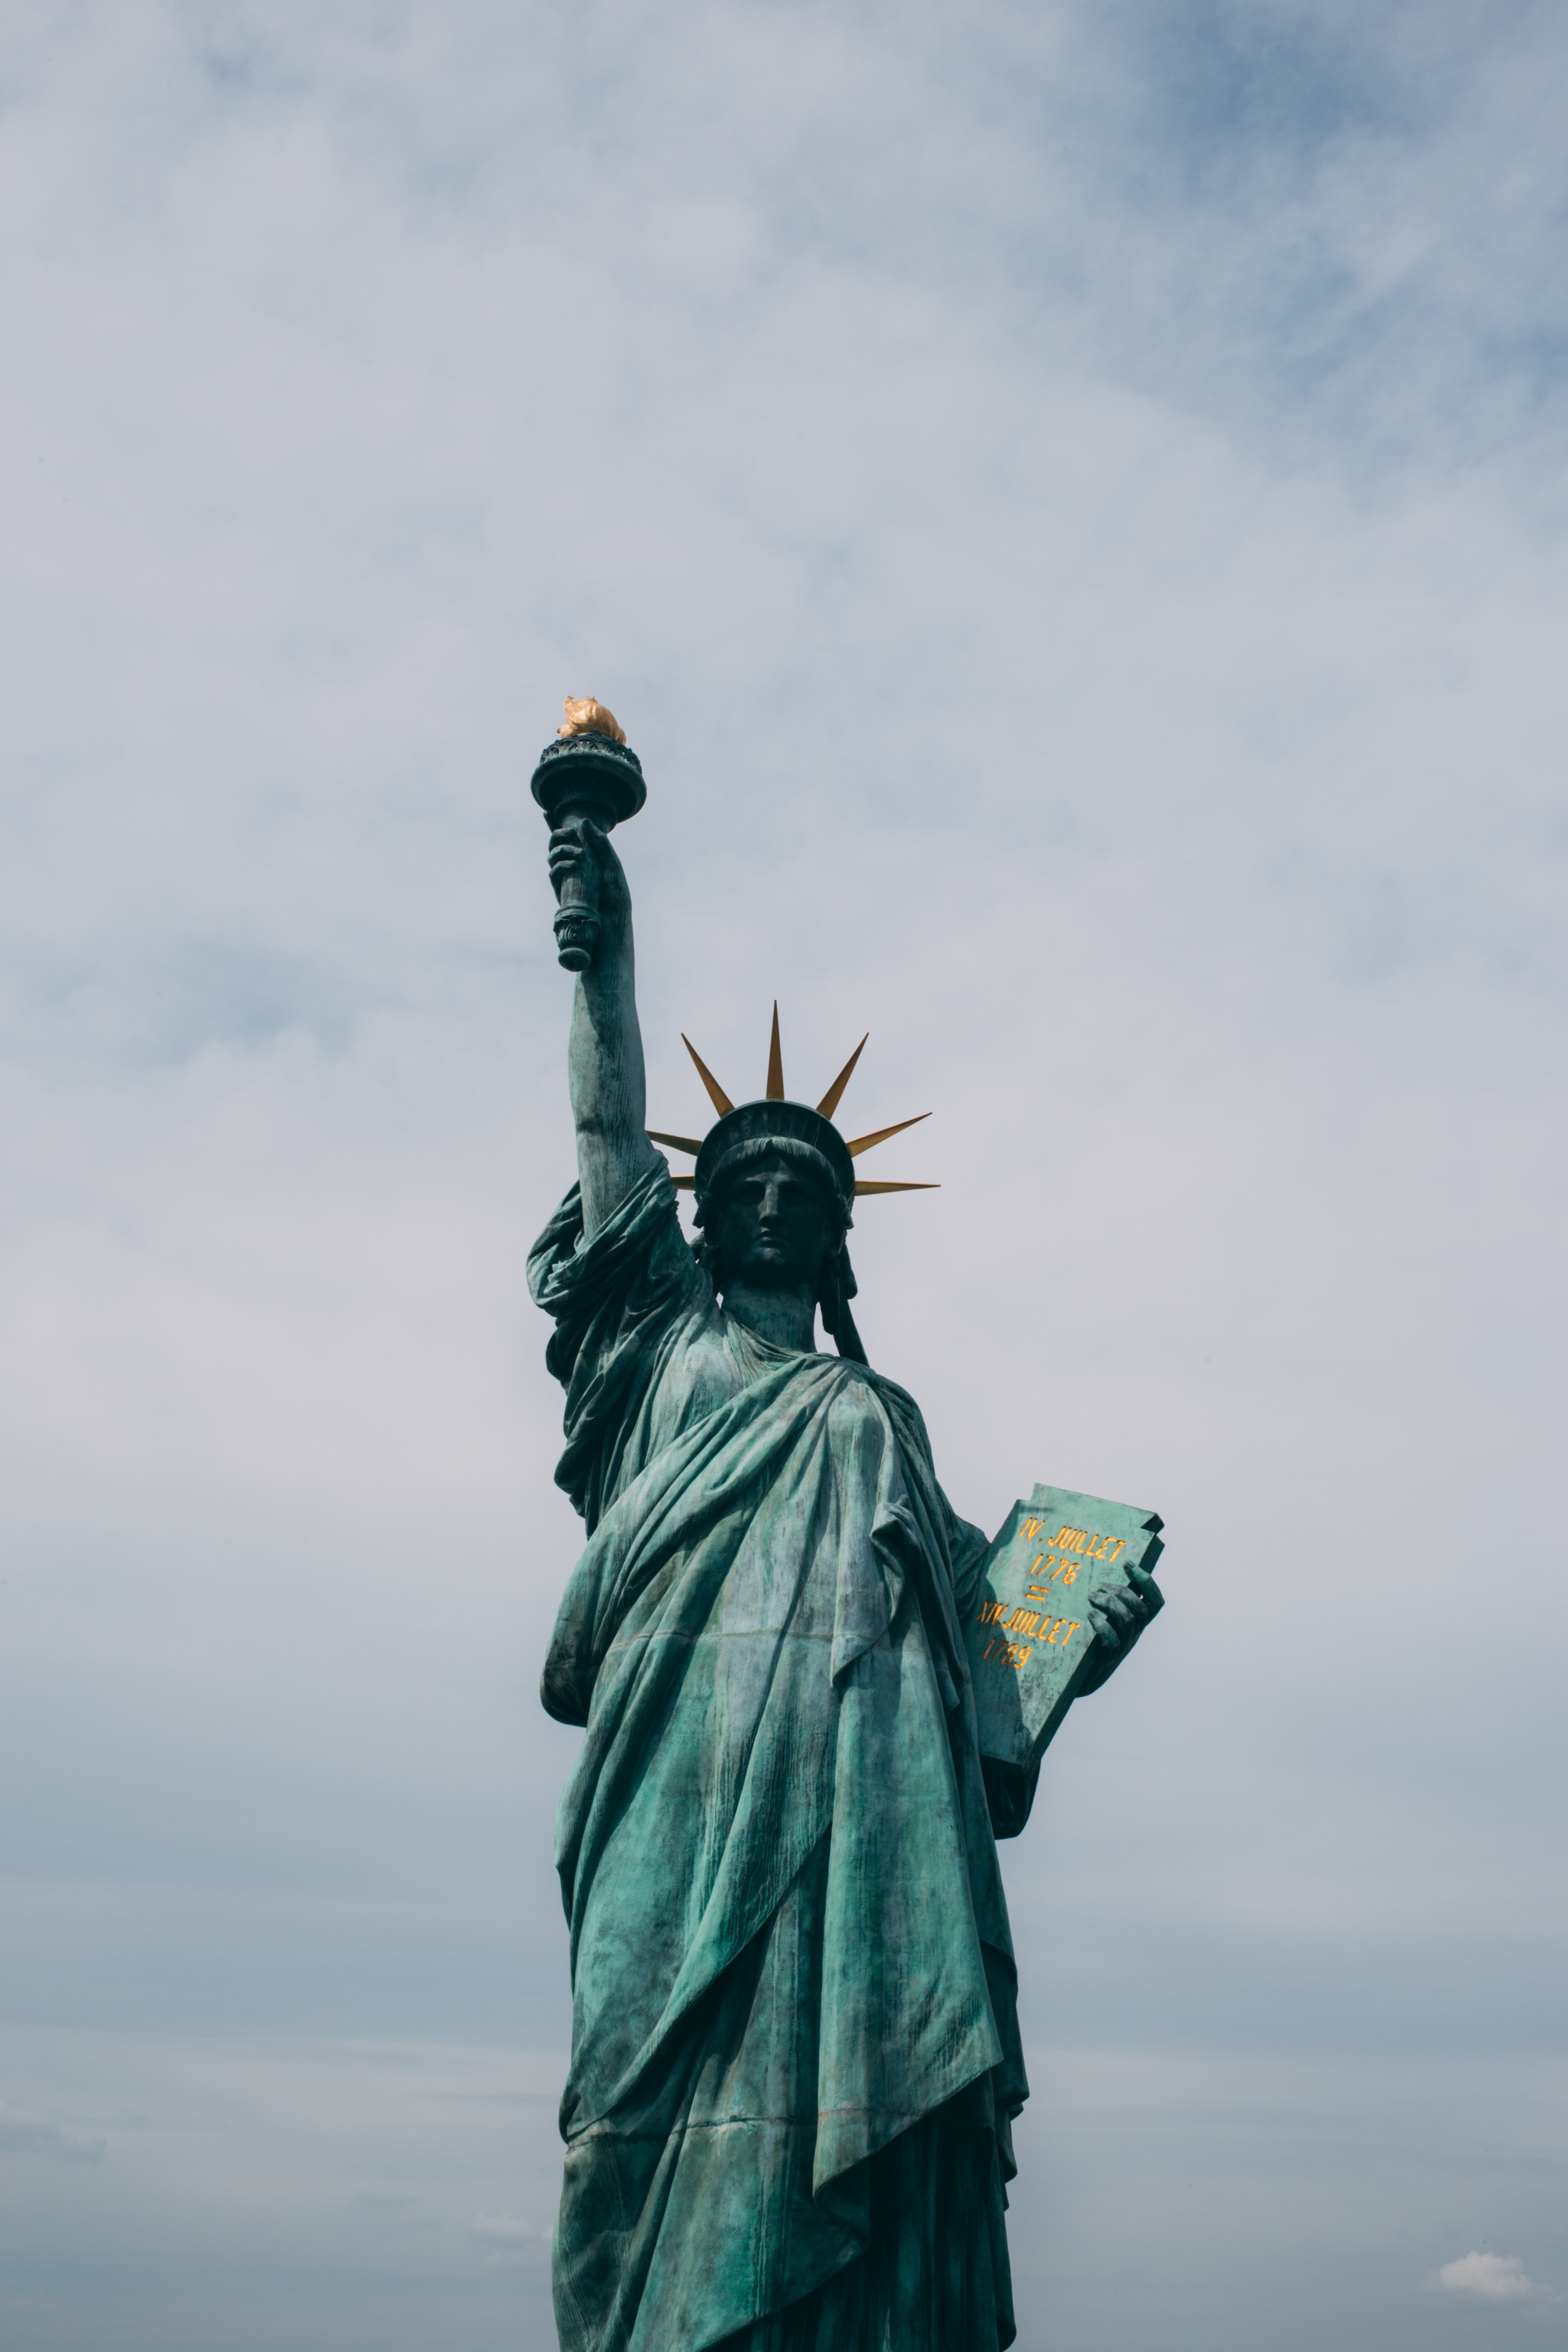
new york, manhattan, monument, statue, green, statue of liberty, usa, landmark, blue, sculpture, atmosphere of earth